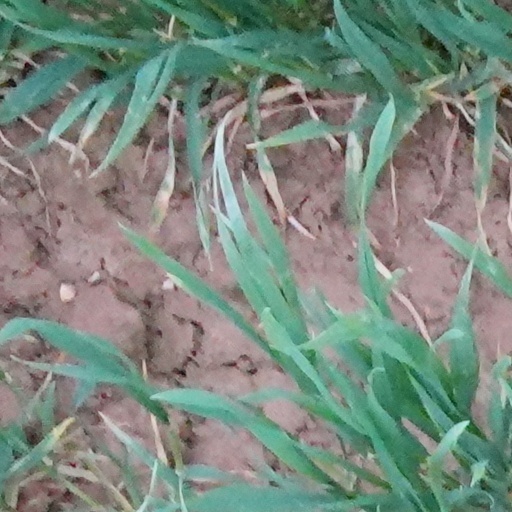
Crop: wheat